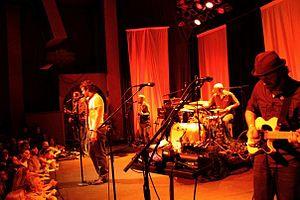
Carbon Leaf est un groupe de rock indépendant américain, originaire de Richmond, dans l'État de Virginie.